2004 enlargement of the European Union

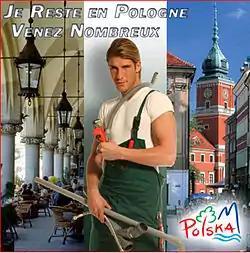
The "Polish Plumber" cliché adopted by Poland's tourism board to advertise Poland as a tourist destination on the French market. (English translation: "I am staying in Poland, come in large numbers")

As of May 2011, there are no longer any special restrictions on the free movement of citizens of these new member states.